Canet gun

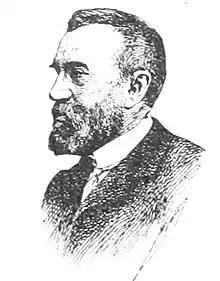
Gustave Canet

Canet developed a 38 cal naval gun, an extremely powerful weapon for its time, specifically for the export market. The gun was first selected by the Spanish Navy in 1884 as part of a large naval expansion program which called for six new battleships. The Spanish armaments firm Hontoria obtained a manufacturing license to produce the weapon, but due to budgetary reasons, only one vessel, the , was completed.